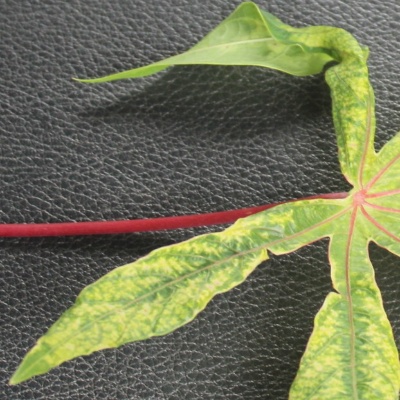
Crop: Cassava
Condition: mosaic